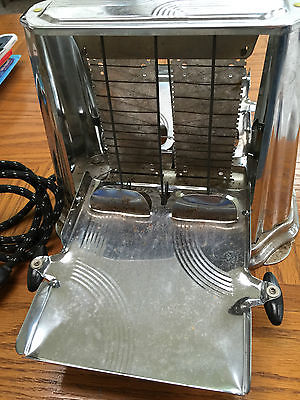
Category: toaster